Judeo-Masonic conspiracy theory

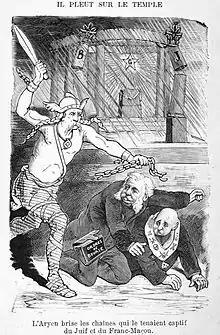
"The Aryan breaks the chains of the Jew and the Freemason that held him captive", drawing of 1897 in a book by Augustin-Joseph Jacquet, in France.

The Judeo-Masonic conspiracy is an antisemitic and anti-Masonic conspiracy theory involving an alleged secret coalition of Jews and Freemasons. These theories are popular on the far-right, particularly in France, Turkey, Spain, Portugal, Italy, Germany, Russia, Serbia, Eastern Europe, and Japan, with similar allegations still being published.